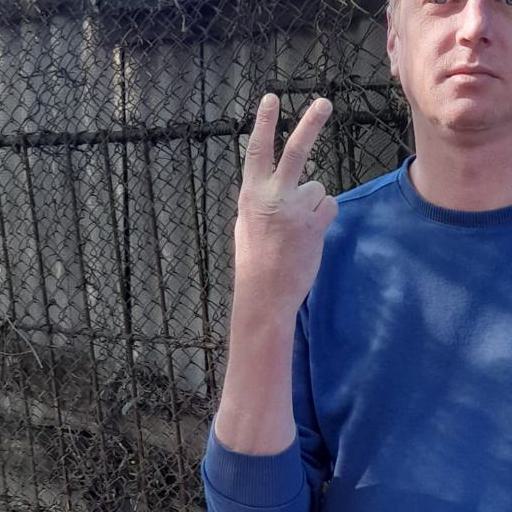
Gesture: peace_inverted